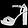
Label: Sandal